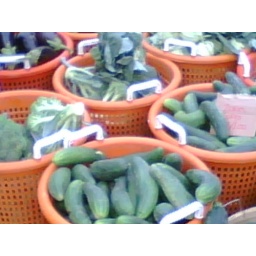
I really like the green veggies in the orange baskets.